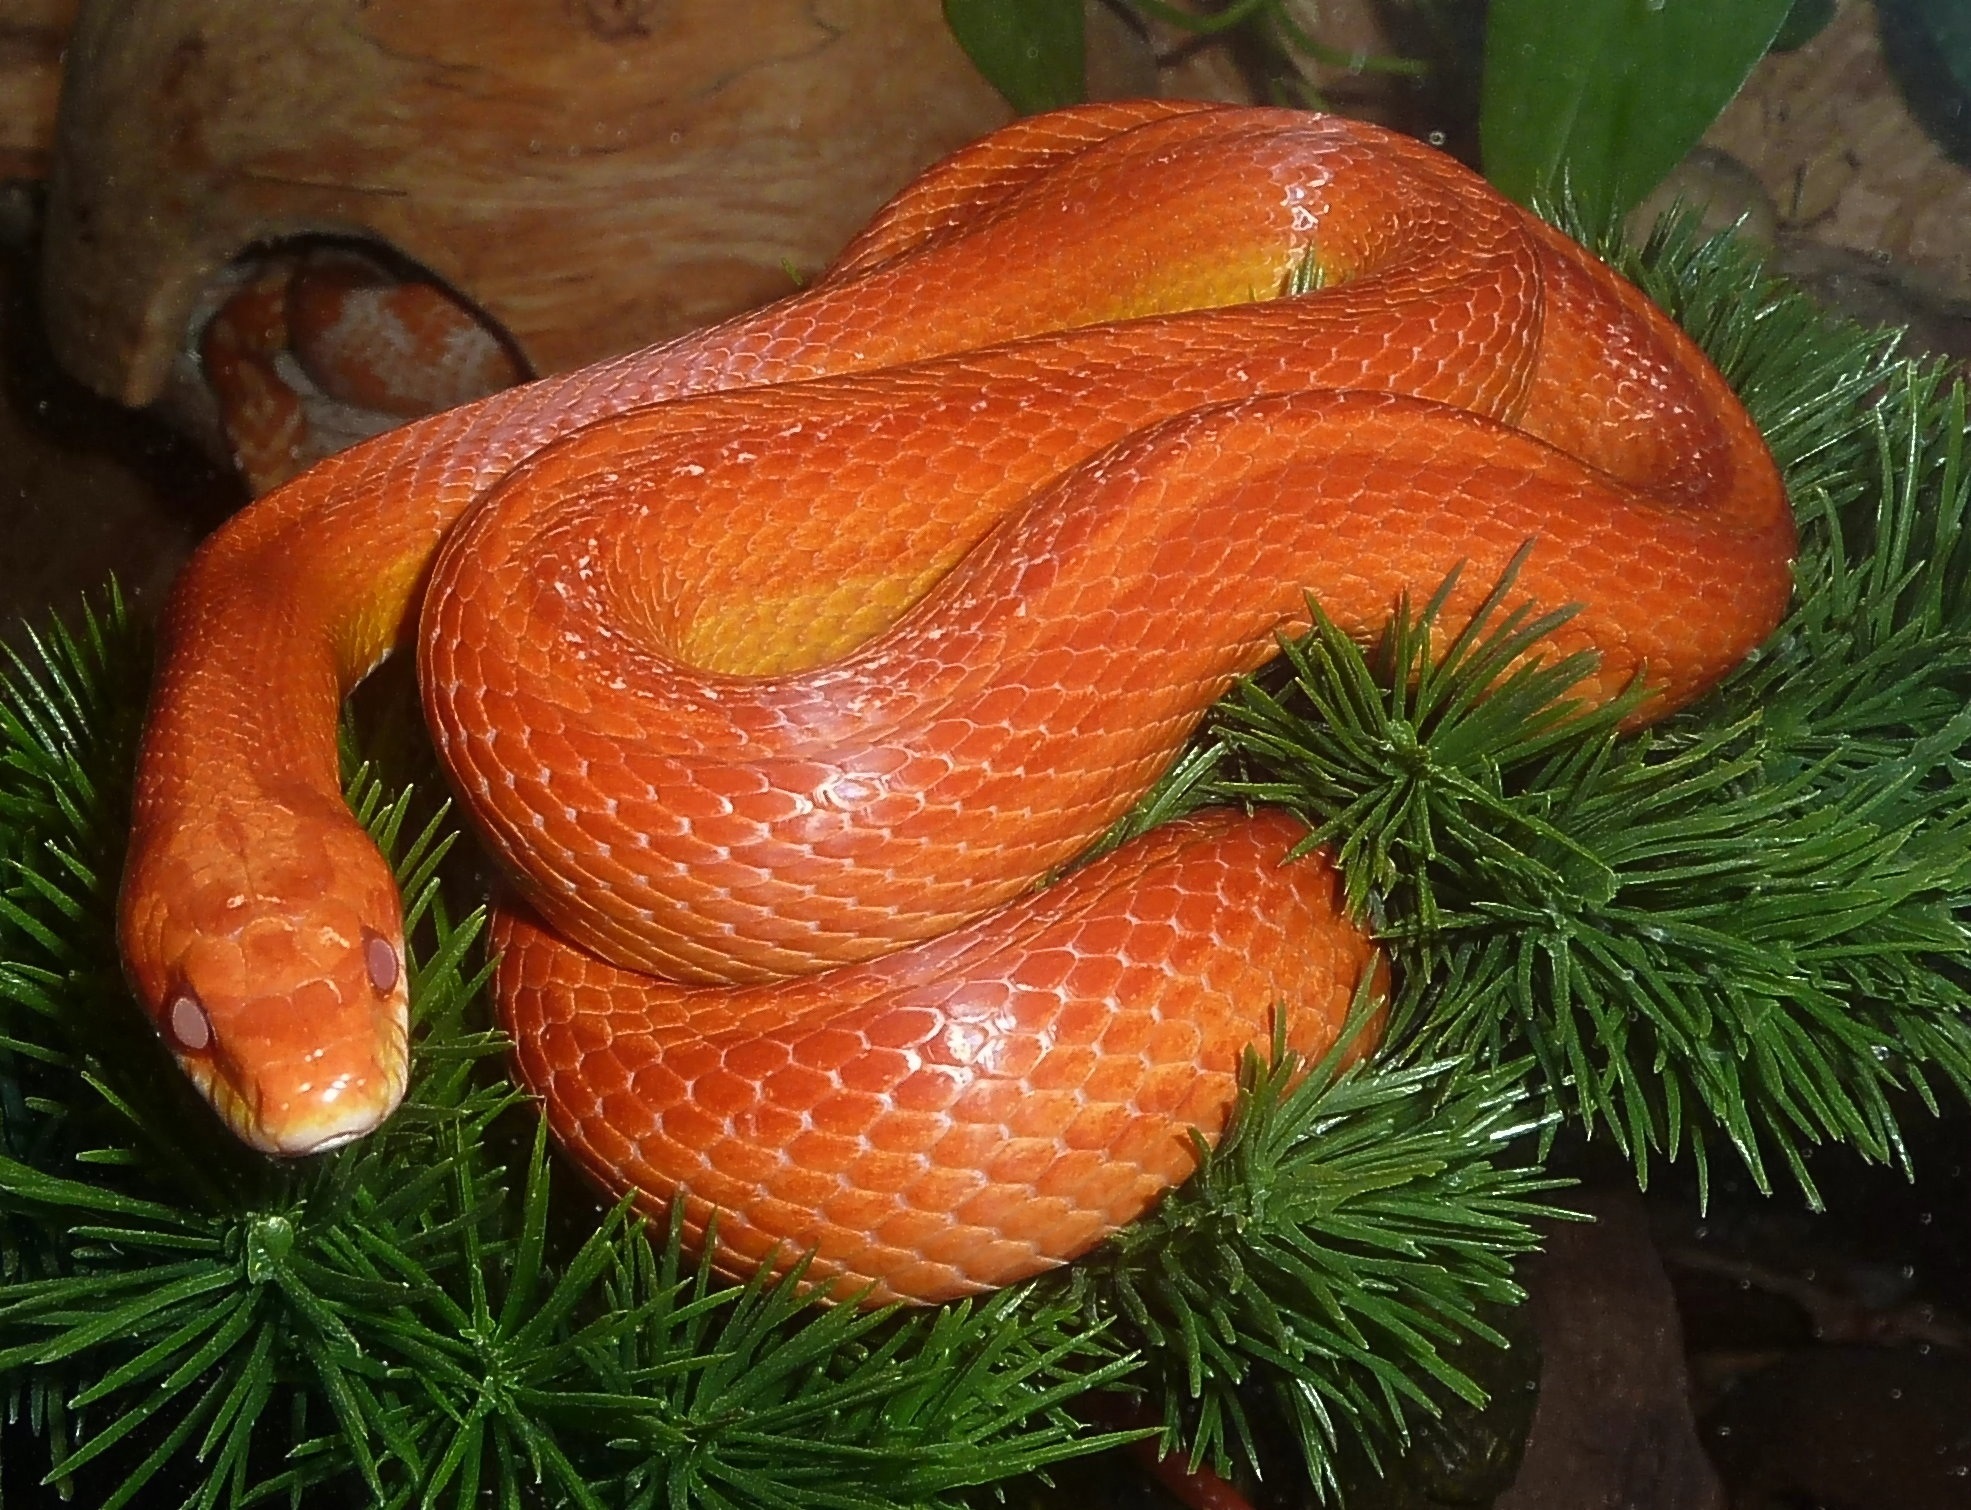
reptile, scale, animals, snake, vertebrate, snakes, animal world, non toxic, terraristik, corn snake, pantherophis guttatus